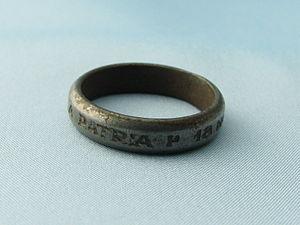
Oro alla Patria est un événement national organisé par le régime fasciste le 18 décembre 1935.